Sexual harassment

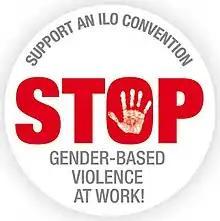
International Trade Union Confederation (2015–2017)

In June 2016, the governing coalition decided about the key points of a tightening of the law governing sexual offenses (Sexualstrafrecht, literally: law on the punishment of sexual delicts). On July 7, 2016, the Bundestag passed the resolution and by fall of that year, the draft bill will be presented to the second chamber, the Bundesrat. By this change, sexual harassment shall become punishable under the "Sexualstrafrecht".